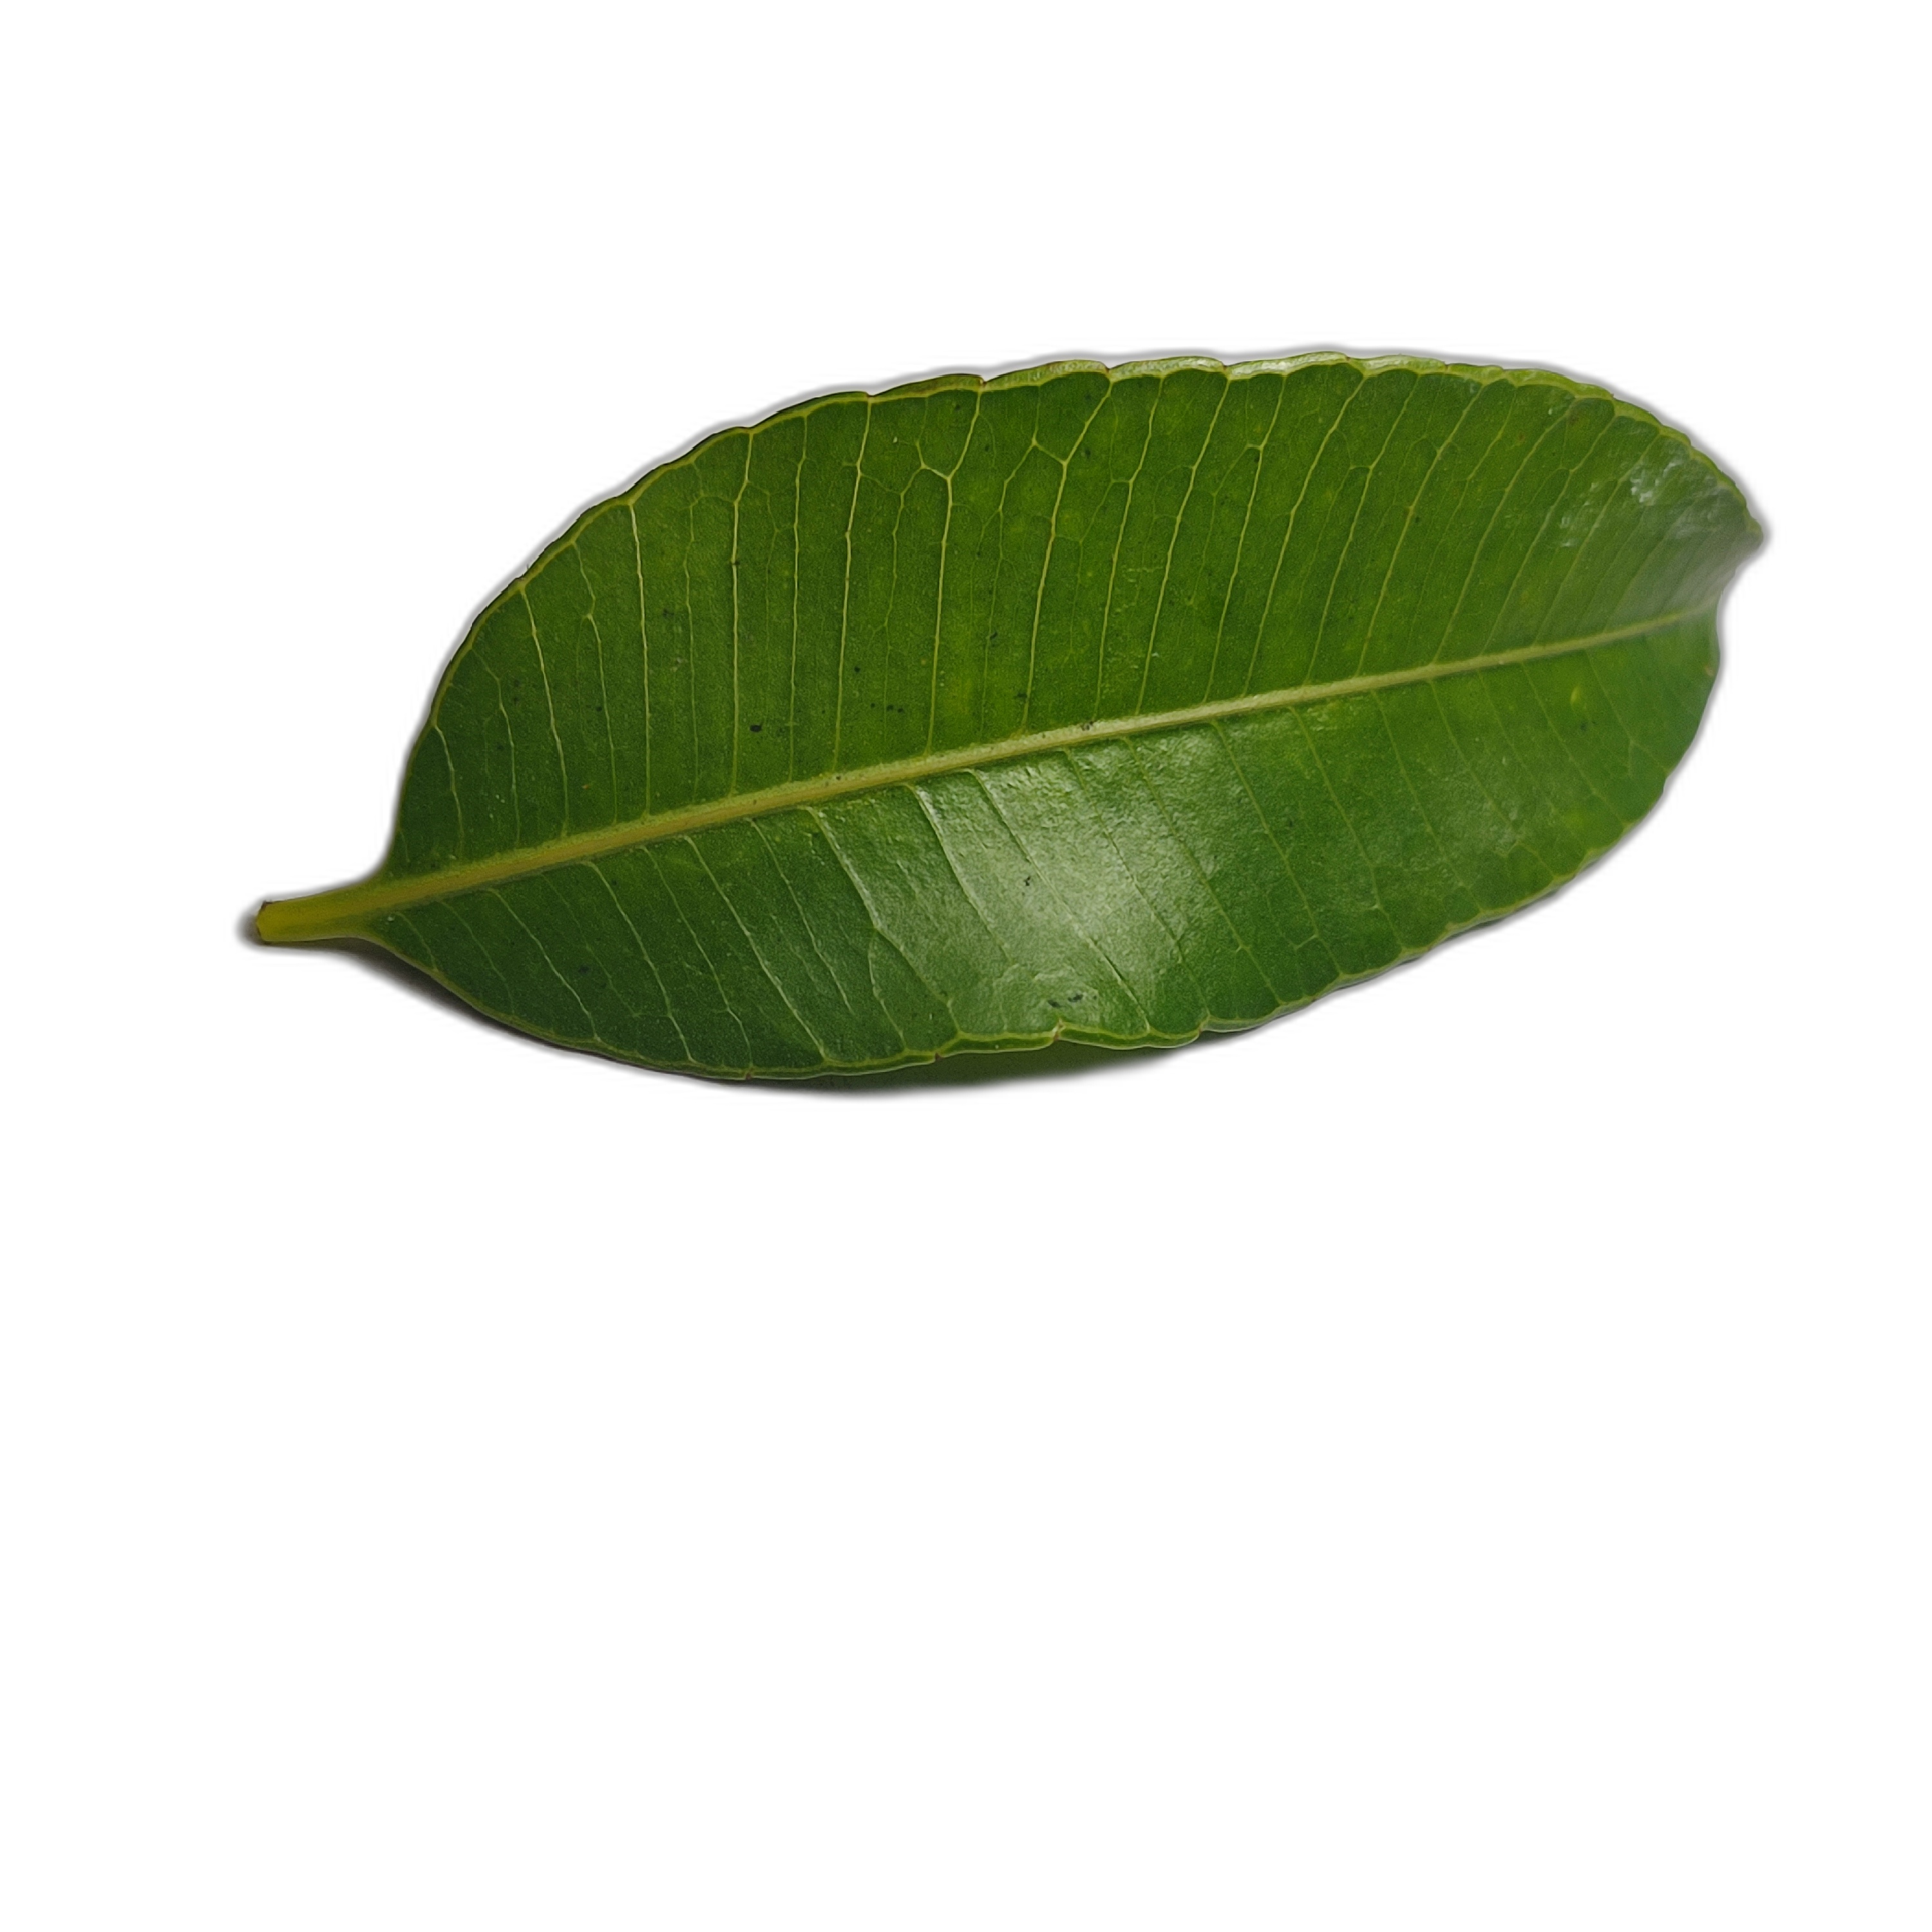
Label: healthy